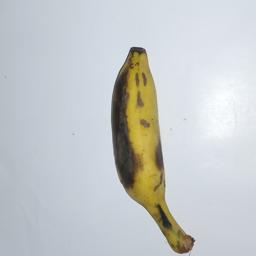
Banana variety: Champa Kola